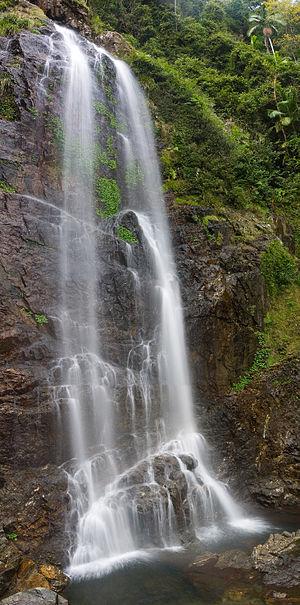
Le parc national Dorrigo est un parc de Nouvelle-Galles du Sud en Australie à 580 km au nord de Sydney, et à 5 km à l'est de la ville de Dorrigo. Il est classé au patrimoine mondial car faisant partie des forêts humides Gondwana de l’Australie. Le parc contient plusieurs sentiers permettant aux randonneurs du parc de voir des chutes d'eau et des aperçus panoramiques de la plaine côtière. Un trait marquant du parc est le Skywalk, une passerelle surélevée à travers et au-dessus de la cime des arbres, permettant aux amateurs d'oiseaux, de bénéficier d'un excellent poste d'observation.